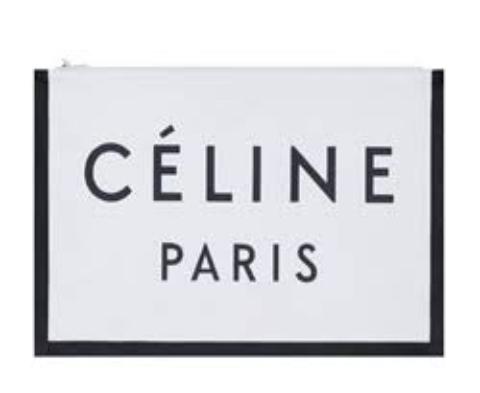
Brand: Celine
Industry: Clothes